List of Mingxing films

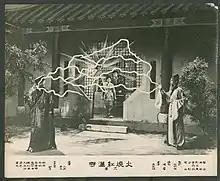
Lobby card for "The Burning of the Red Lotus Temple" (1928)

Mingxing was a film production company based in Shanghai, the Republic of China. Between its establishment in 1922 and 1938, the year after it closed in the face of the Second Sino-Japanese War, it released 174 narrative films. The company's output consisted of 128 silent films and 46 sound films. Of the company's productions, 69 were directed or co-directed by Zhang Shichuan; another 55 were credited to Zheng Zhengqiu.